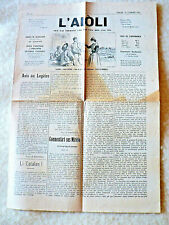
Waste category: paper